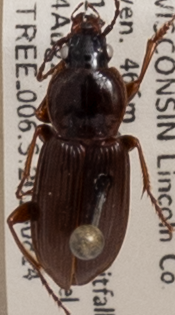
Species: Pterostichus mutus
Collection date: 2018-08-14
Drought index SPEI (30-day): -0.03
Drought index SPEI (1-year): -0.3
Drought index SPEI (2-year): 1.106